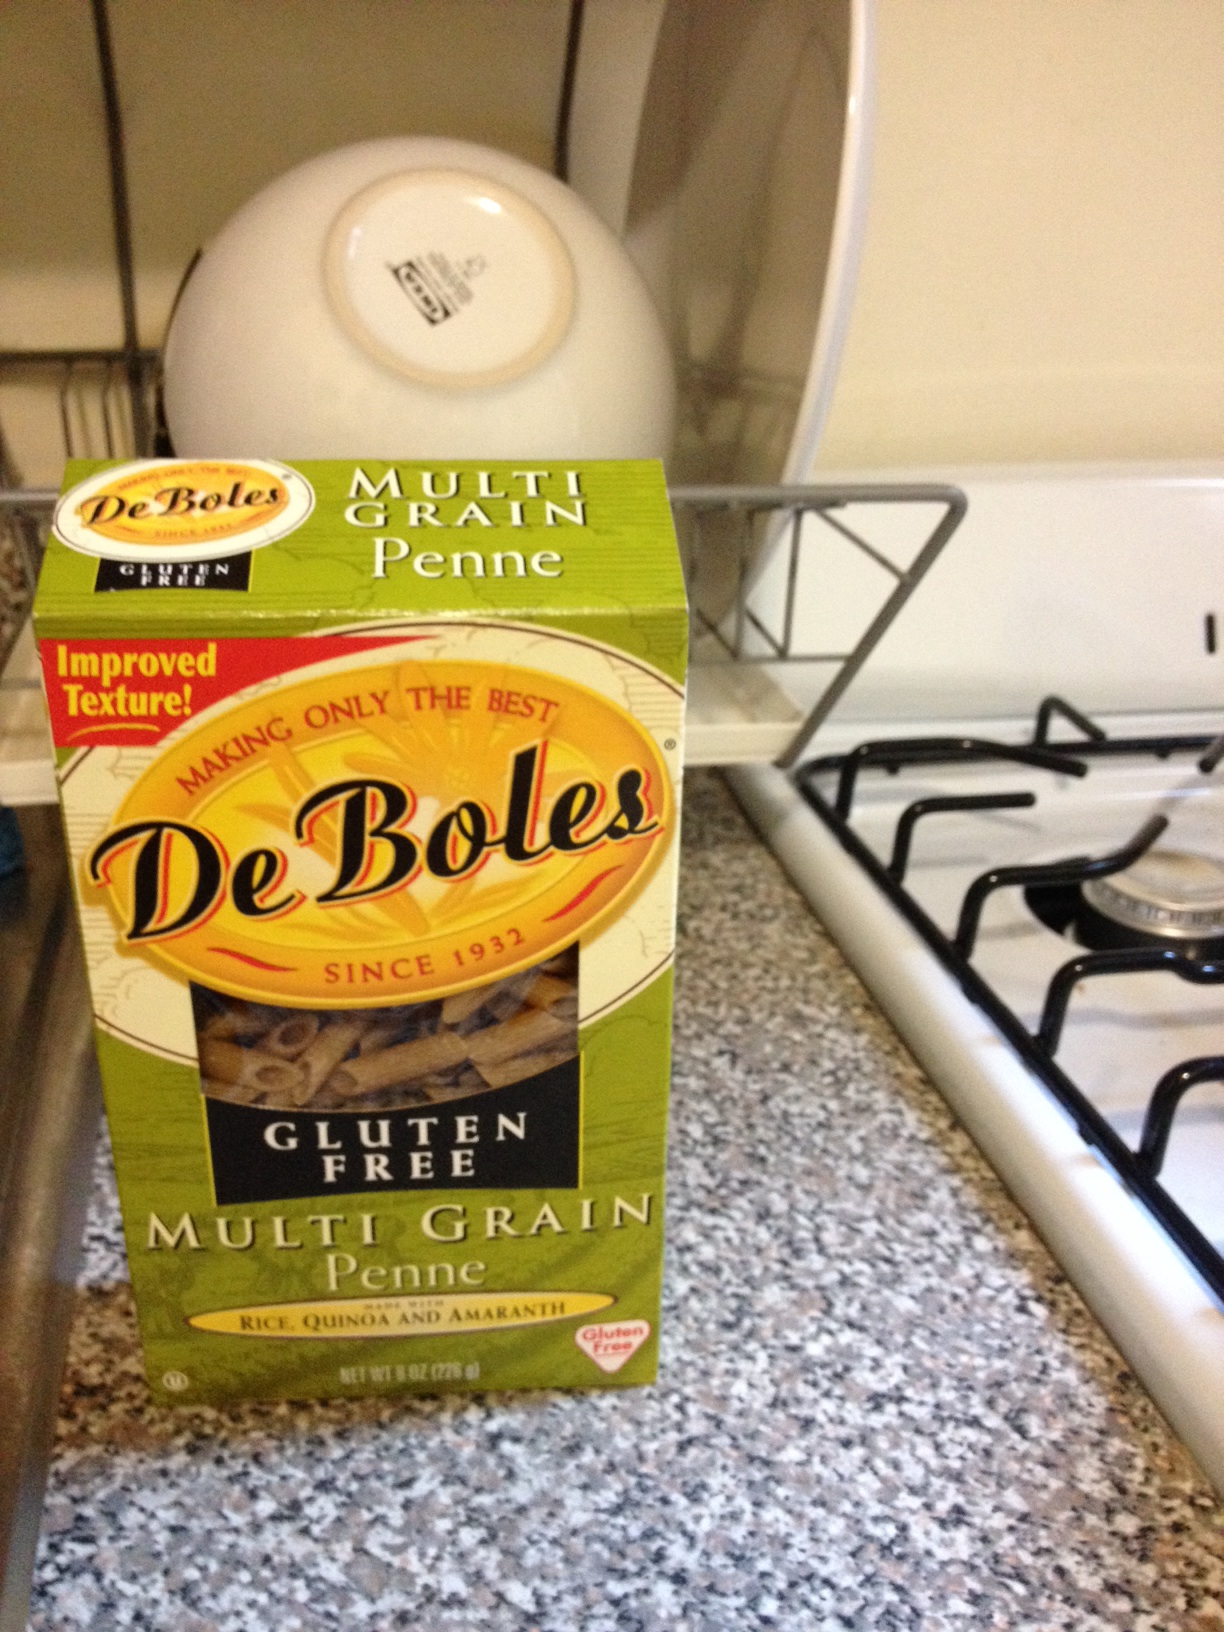Question: Is this pasta gluten free?
Answer: yes